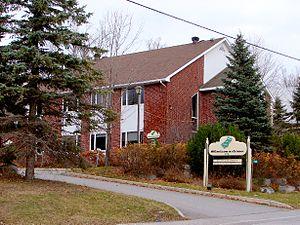
Les Collines-de-l'Outaouais est une municipalité régionale de comté de l'Outaouais du Québec, Canada. Le chef-lieu de la MRC est Chelsea alors que la municipalité la plus populeuse est Val-des-Monts.